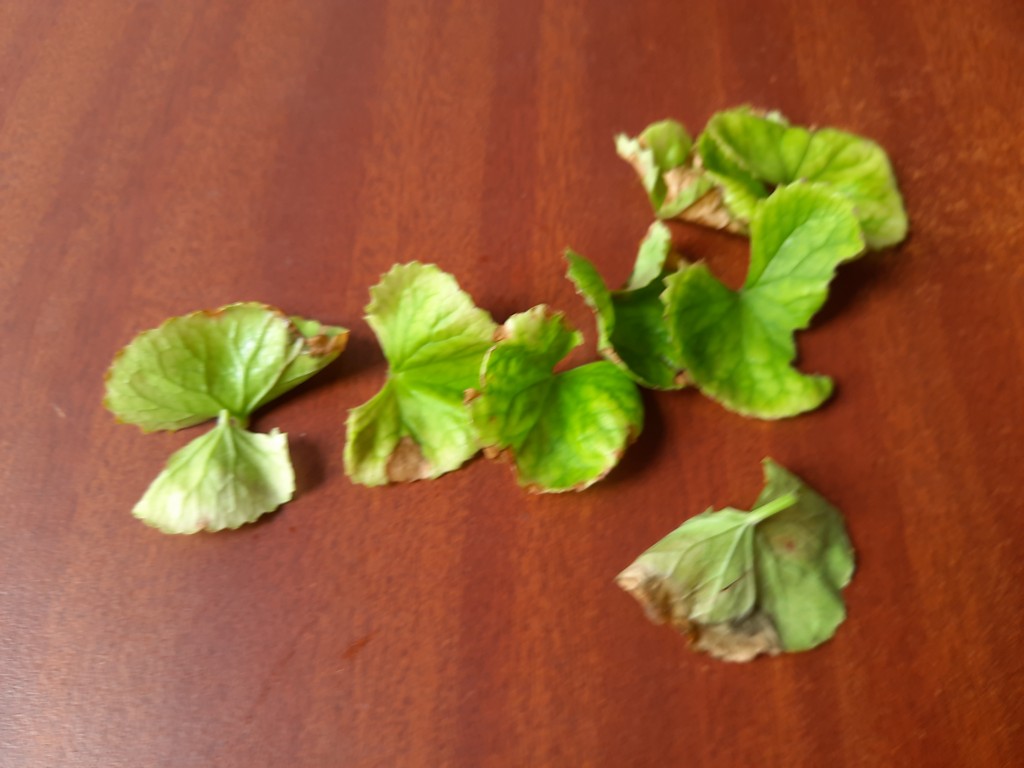
Label: Unhealthy